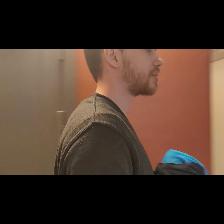
Label: Human